Mario Benedetti

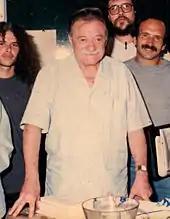
Benedetti in Uruguay (1998?)

Mario Benedetti Farrugia (14 September 1920 – 17 May 2009), was a Uruguayan journalist, novelist, and poet and an integral member of the Generación del 45. Despite publishing more than 80 books and being published in twenty languages, he was not well known in the English-speaking world. In the Spanish-speaking world, he is considered one of Latin America's most important writers of the latter half of the 20th century.